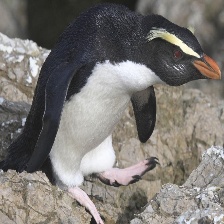
Species: FIORDLAND PENGUIN
Scientific name: EUDYPTES PACHYRHYNCHUS
ImageNet parent category: king_penguin